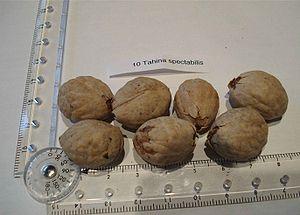
Tahina spectabilis, le Tahina dit « Palmier suicidaire », est une espèce rare de palmiers. Elle a été découverte au nord-ouest de Madagascar. Son espèce est assez différente des autres pour justifier la création du genre particulier, Tahina, de tahìna qui signifie « être béni » en malgache et qui est aussi le prénom de la deuxième fille des découvreurs. Ce genre se trouve attribué à la tribu des Chuniophoenicées. Elle fait partie de la liste des 100 espèces les plus menacées au monde établie par l'UICN en 2012.